Laura Enever

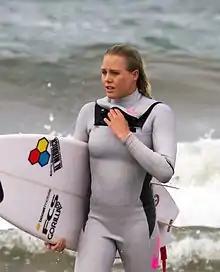
Laura Enevers at the 2012 US Open of Surfing in Huntington Beach, CA.

Laura Enever (born 14 November 1991) is an Australian professional surfer. Enever was the ASP Women's World Junior Champion in 2009. She made her professional debut in 2011.